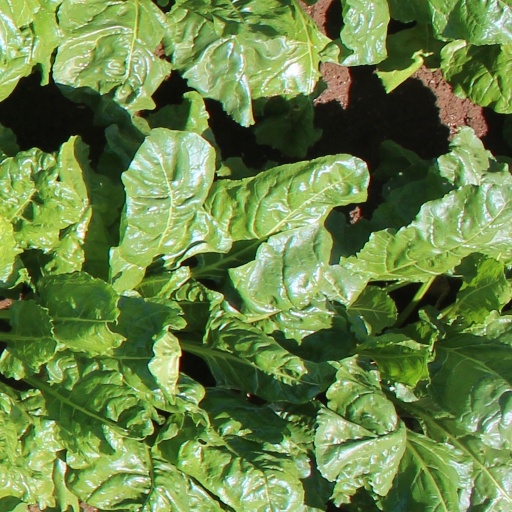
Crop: sugar beet